Nuzi

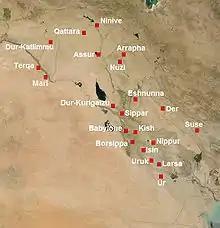
Mesopotamia - 2nd millennium BC

A number of private homes were excavated 200 meters north of the main mound on two small rises. Originally thought to be extramural residences it is now believed, partly on textual evidence, that there was an outer town with its own wall, now destroyed by modern agriculture.